Baburam Maharaj (Swami Premananda)

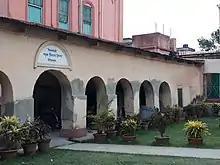
House of Swami Premananda presently Antpur Ramkrishna Math at Antpur

In December 1886, the brother disciples visited Baburam's ancestral house in Antpur. Immediately after returning from there, they took the vow of renunciation from Narendranath. Vivekananda, as he came to be known later, gave the name of "Premananda" to Baburam. Upon Ramakrishnananda's departure to Madras, Premananda took up the responsibility of daily worship of the Master. He went for a pilgrimage to Northern India and returned on the eve of establishment of the Ramakrishna Math in Belur, known as Belur Math, which was the headquarters of the Ramakrishna Mission.